Pedro Gonet Branco

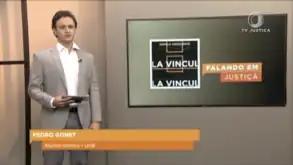

The program had prestige for bringing debates with legal scholars, political actors and other relevant people. Among the interviewees, he had the Supreme Federal Court Justice Gilmar Mendes, the philosopher Luiz Felipe Pondé, and the former State Minister Daniel Vargas.